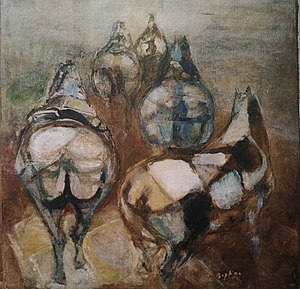
Elisa Maria Boglino / Værker
Cavalli. Elisa Maria Boglino. Tryk fra photo af Oliemaleri. Ca. 1960.
Billede af 5 heste set bagfra
Elisa Johanne Rosa Maria Boglino var en dansk-italiensk malerinde og avantgardekunstner.